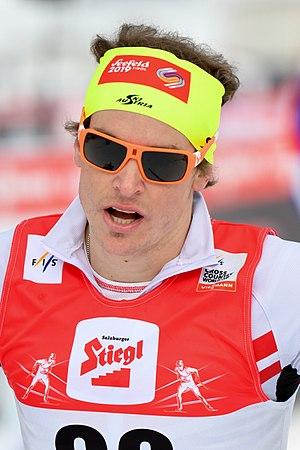
Bernhard Tritscher, né le 25 avril 1988 à Zell am See, est un fondeur autrichien.